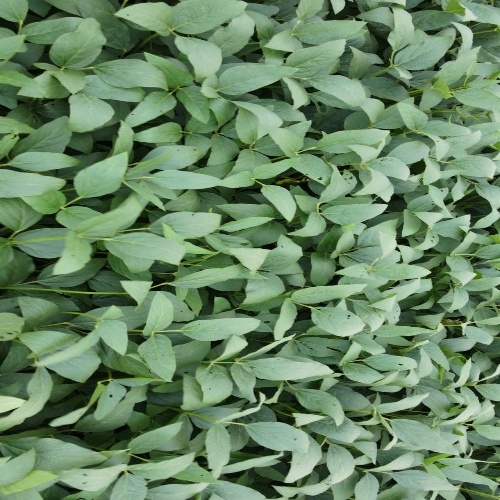
Label: Diabrotica_speciosa